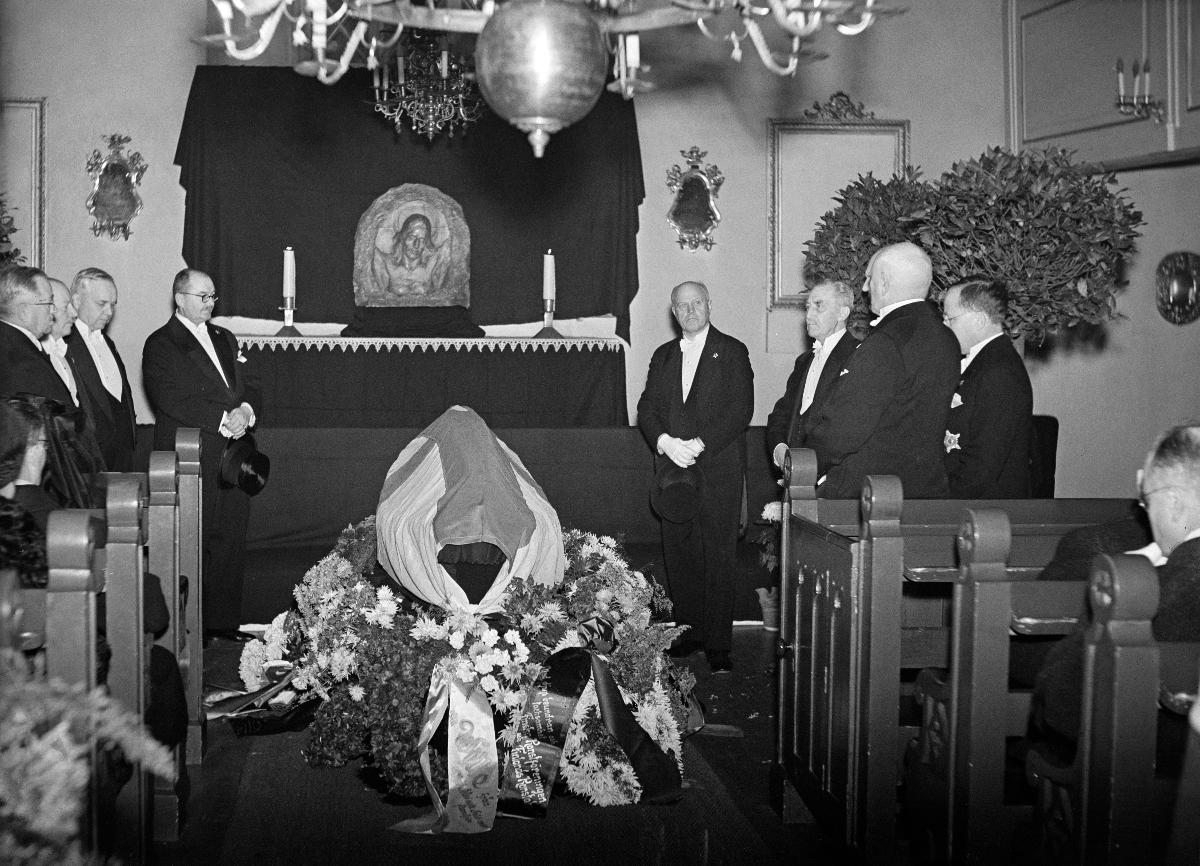
Kuvanveistäjä Ville Vallgrenin hautajaiset
Skulptören Ville Vallgrens begravning; Funeral of sculptor Ville Vallgren
sisällön kuvaus: Kuvanveistäjä Ville Vallgrenin hautajaiset Porvoon tuomiokirkossa 19.10.1940. content description: The funeral of Finnish sculptor Ville Vallgren in Porvoo Dome church 19.10.1940. innehållsbeskrivning: Skulptören Ville Vallgrens begravning i Borgå domkyrka 19.10.1940.
Kuvaaja: Sundström, Hugo, kuvaaja
Vuosi: 1940
Paikka: Suomi, Uusimaa, Porvoo
Aiheet: HBL; kuvanveistäjät; hautajaiset; sculptors; funerals; art; skulptörer; jordfästningar; konst; begravningar